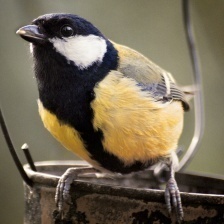
Species: PARUS MAJOR
Scientific name: PARUS MAJOR
ImageNet parent category: chickadee